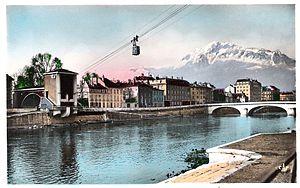
Grenoble, carte 50 -real photo-
Le téléphérique de Grenoble Bastille, également appelé bulles de Grenoble en raison de la forme de ses cabines sphériques, est un moyen de transport touristique qui relie le centre-ville de Grenoble à la colline de la Bastille sur un dénivelé de 266 mètres. Inauguré le 29 septembre 1934, il compte parmi les premiers téléphériques construits dans une grande agglomération.